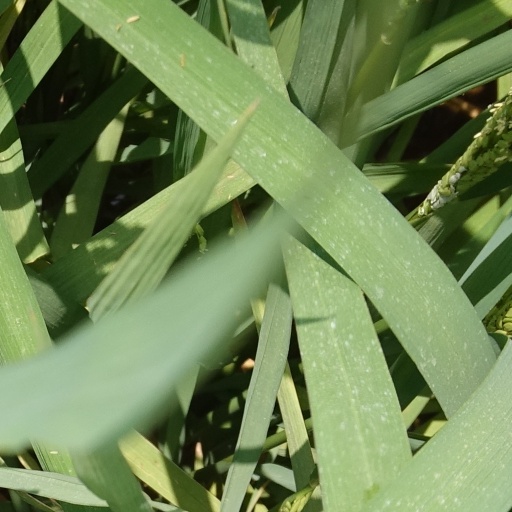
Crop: rice